Ferruginol

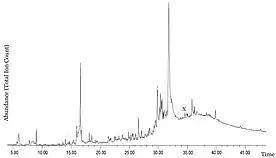
Total ion chromatogram of amber sample from Ipubi Formation. The ferruginol peak is marked with a red X. Modified from.

The Araripe Basin in Brazil is well known for the diverse and well-preserved collection of fossils. Despite this, the Ipubi Formation in the central Santana Group is only poorly explored. To better understand the paleoflora, researchers at Universidade Federal Rural de Pernambuco analyzed amber resin from the black shales that make up the collection site. Palynological content had been used to date the Ipubi Formation as Aptian-Albian (125–100.5 mya), and the amber samples were thought to be allochthonous, having swept in from nearby conifer sources. GC-MS analysis resulted in the chromatogram shown to the right, with the ferruginol peak marked in red. Additionally, 3C-CPMAS-NMR was used to further understand the sample. The terpenoids analyzed were separated into three groups: monoterpenes, sesquiterpenoids, and diterpenoids. Diterpenoids of the abietanic class were the most abundant in the amber, though they are widely present in all conifer families and therefore less useful in identifying specific contributing species. The detection of ferruginol helped limit the biological origin to the families "Cupressaceae", "Podocarpaceae" and "Cheirolepidiaceae". Further more, the absence callitrisates, kauranes and phyllocladanes excluded "Cupressaceae" as the source. Therefore, the possible botanical sources of the amber collected in the Ipubi Formation were identified as "Podocarpaceae" and "Cheirolepidiaceae." The results from the amber samples are consistent with environmental conditions determined from a separate analysis of the bituminous shale.